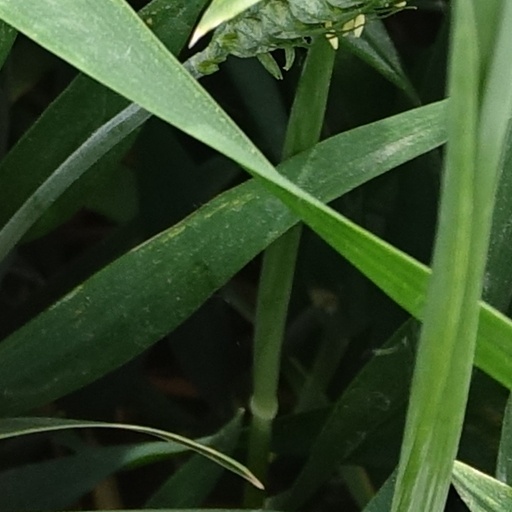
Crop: wheat